Unification Church

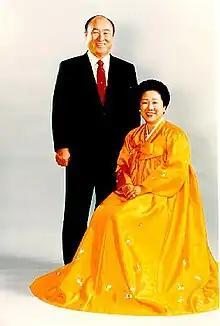
Sun Myung Moon and Hak Ja Han, founders of the Unification Church

The Unification Church is a new religious movement, whose members are called Unificationists or sometimes informally Moonies. It was founded in 1954 by Sun Myung Moon in Seoul, South Korea, as the Holy Spirit Association for the Unification of World Christianity (HSA-UWC); in 1994, the organization changed its name to the Family Federation for World Peace and Unification (FFWPU). It has a presence in approximately 100 countries around the world. Its leaders are Moon (prior to his death) and his wife, Hak Ja Han, whom their followers honor with the title "True Parents".